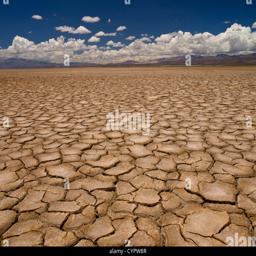
large field of baked earth after a long drought